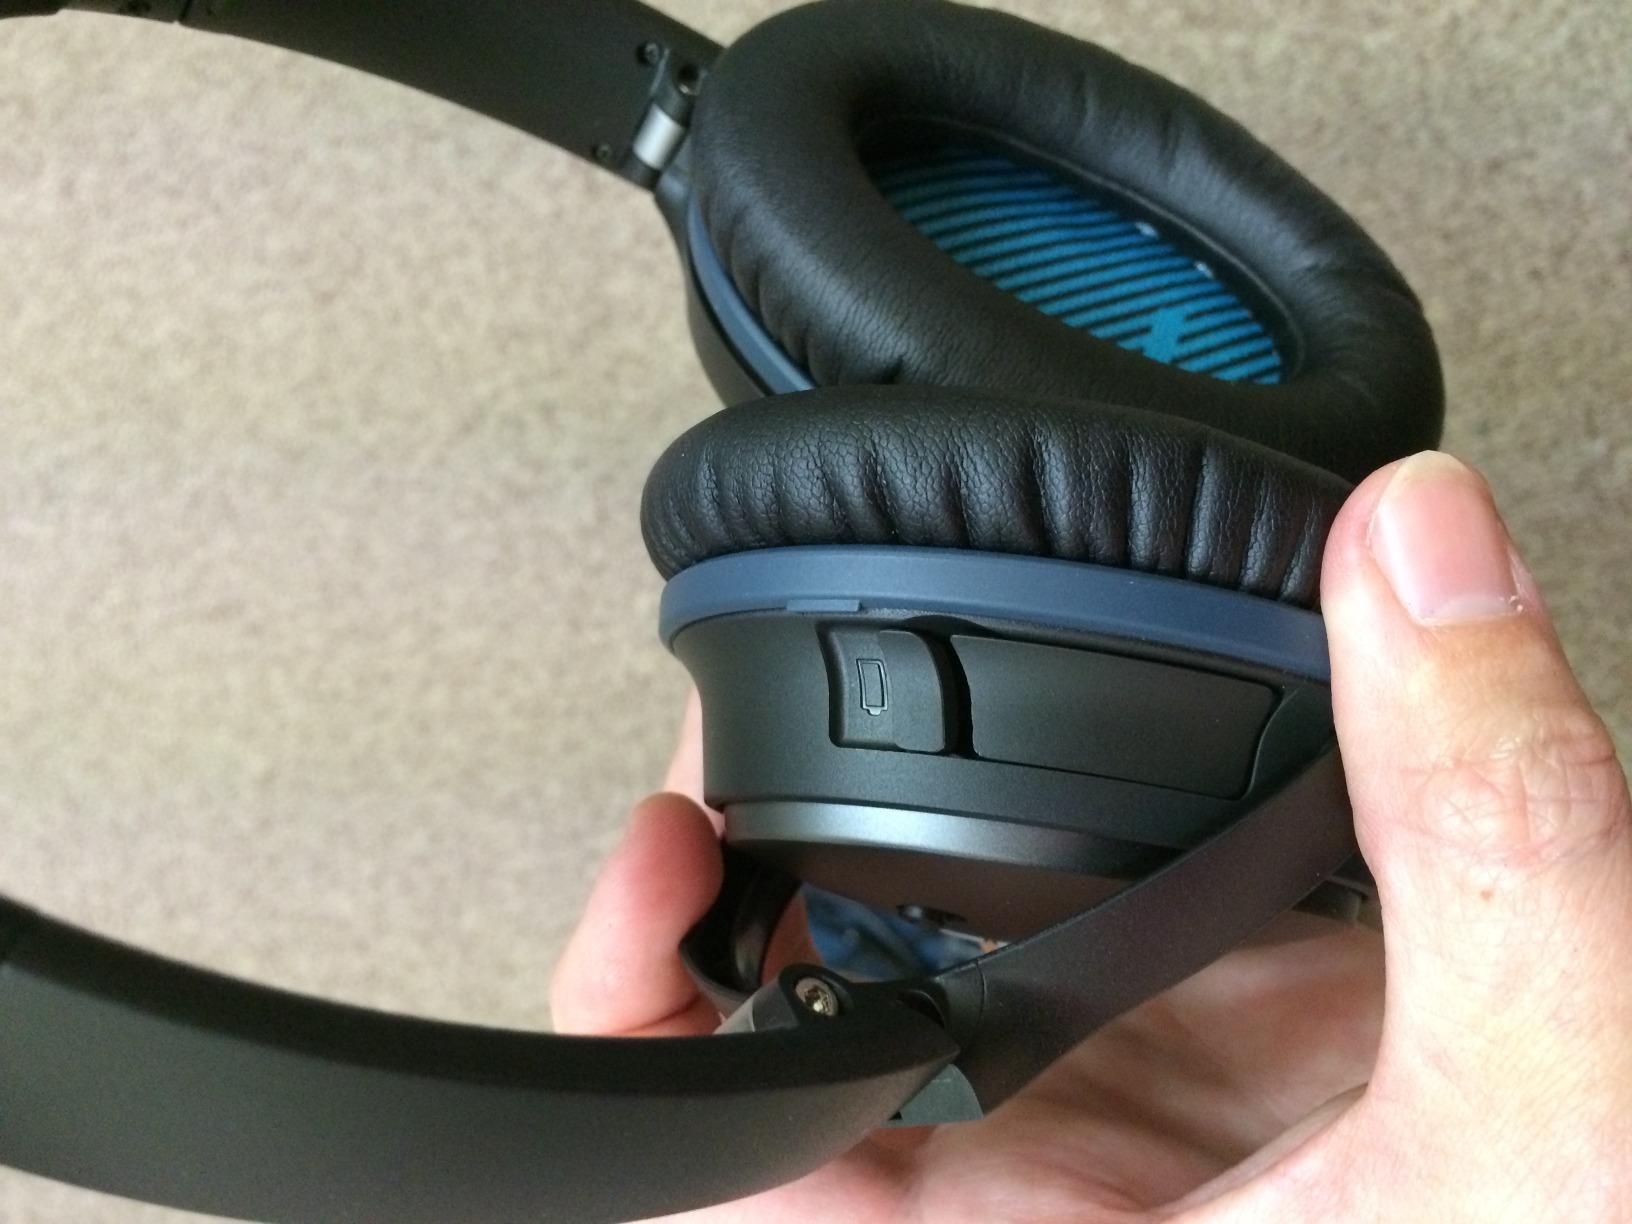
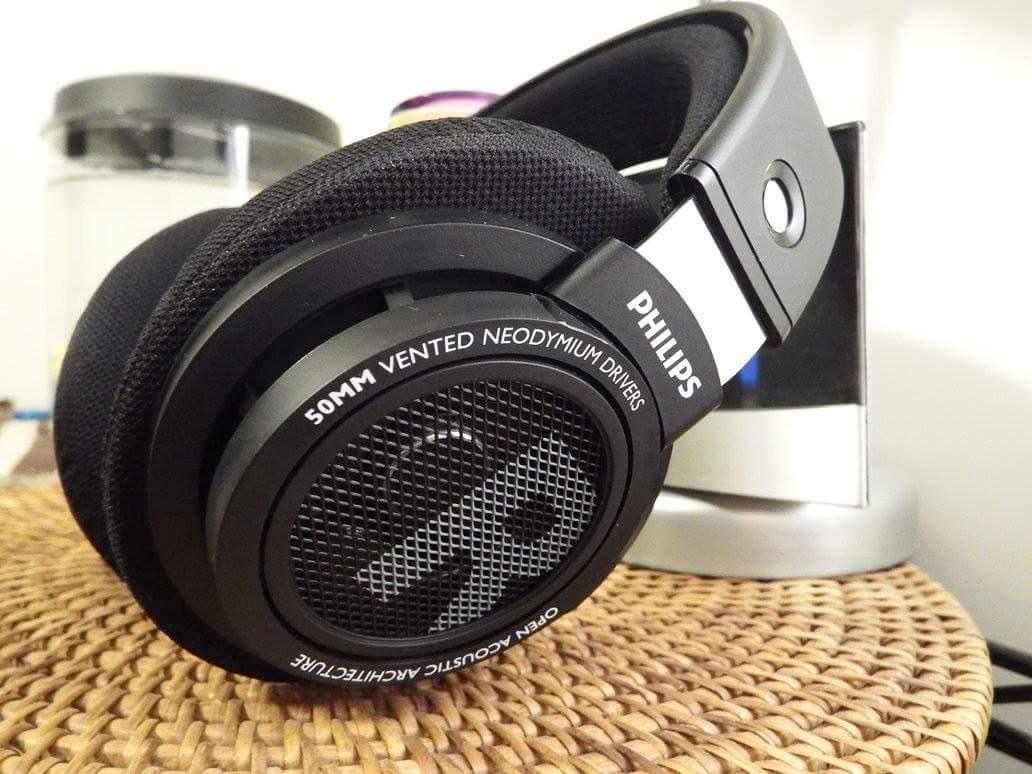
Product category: headphones
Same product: no